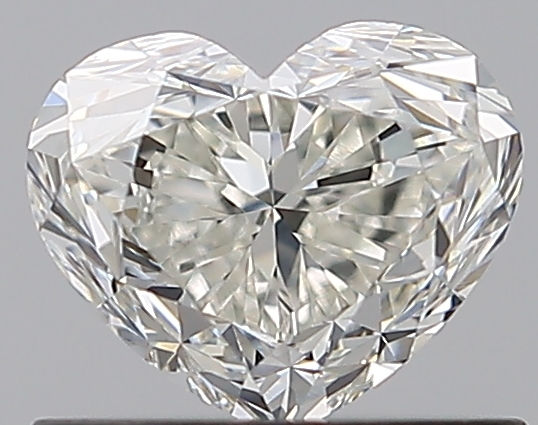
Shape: heart
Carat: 0.71
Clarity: VVS1
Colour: H
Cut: GD
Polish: EX
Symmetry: VG
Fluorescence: ST
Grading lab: GIA
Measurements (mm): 4.9 x 5.96 x 3.7